Euthyroid sick syndrome

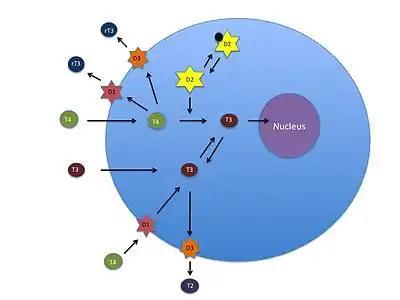
D1, D2, and D3 regulate the levels of T4, T3, and rT3.

Three primary deiodinases are responsible for thyroid hormone conversion and breakdown. Type 1 (D1) deiodinates T4 to the biologically active T3, as well as the hormonally inactive and possibly inhibitory rT3. Type 2 (D2) converts T4 into T3, and breaks down rT3. D3 produces rT3 from T4, and breaks down T3. The balance of D2 and D3 is important for overall T3/rT3 balance.